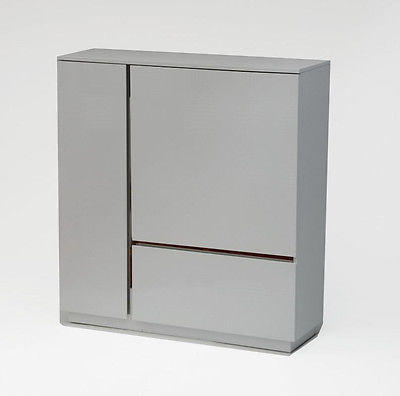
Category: cabinet